Fluke (novel)

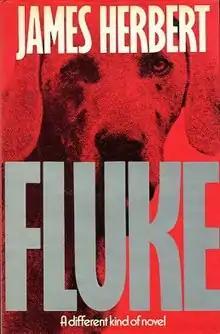
First edition (publ. New English Library)

Fluke is a novel by British novelist James Herbert. First published in 1977, it concerns a dog named Fluke.